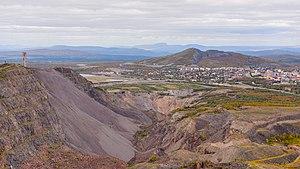
Kiruna est une ville de 18 154 habitants en Laponie suédoise et le chef-lieu de la commune de Kiruna, siège du Parlement saami de Suède.